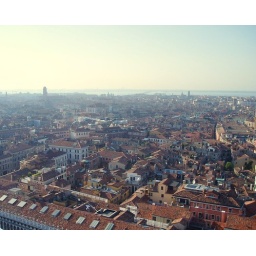
we are staying in the house with the red roof